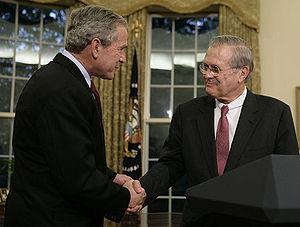
Donald Rumsfeld, né le 9 juillet 1932 à Evanston, est un homme politique américain, membre du Parti républicain. Ancien champion de lutte et pilote de l'US Navy, il est secrétaire à la Défense entre 1975 et 1977 dans l'administration du président Gerald Ford puis entre 2001 et 2006 dans l'administration du président George W. Bush. Il a été le plus jeune titulaire de ce poste sous Ford, puis le plus âgé sous Bush.